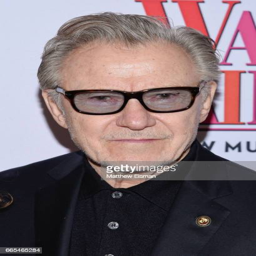
actor attends the opening night